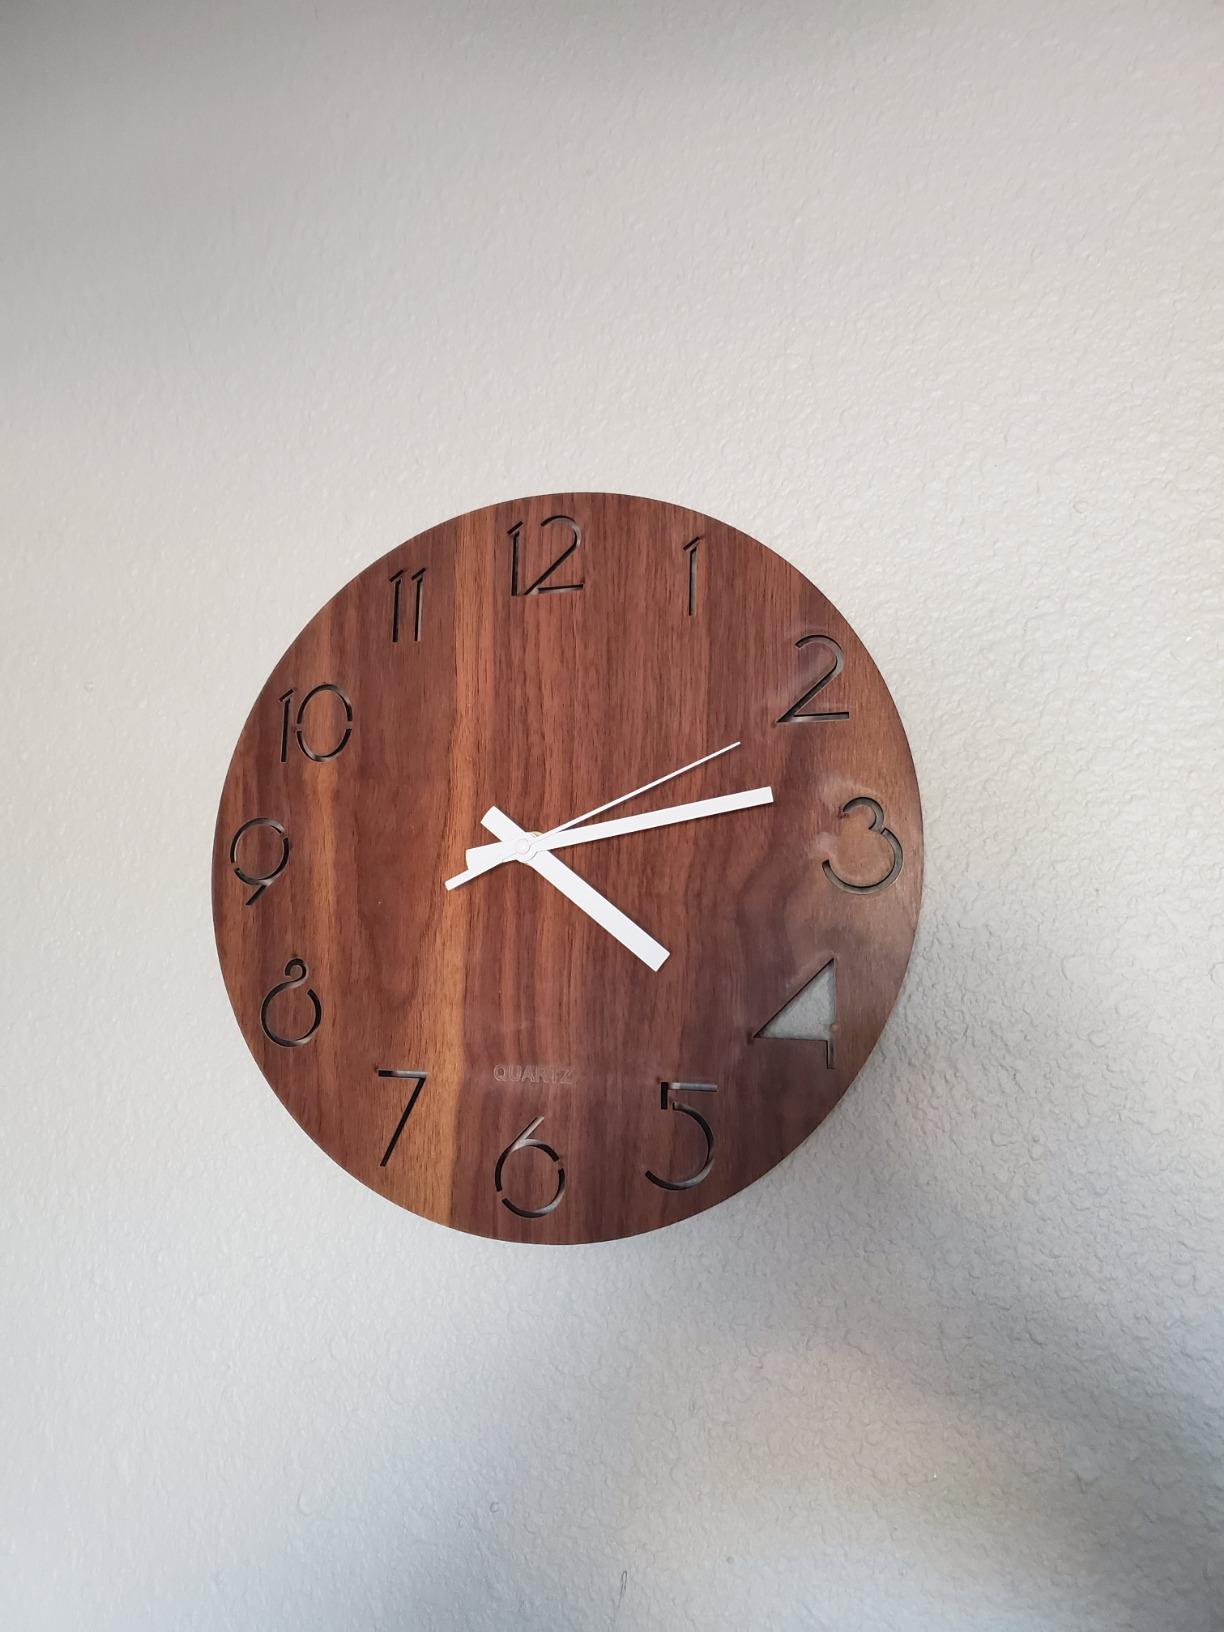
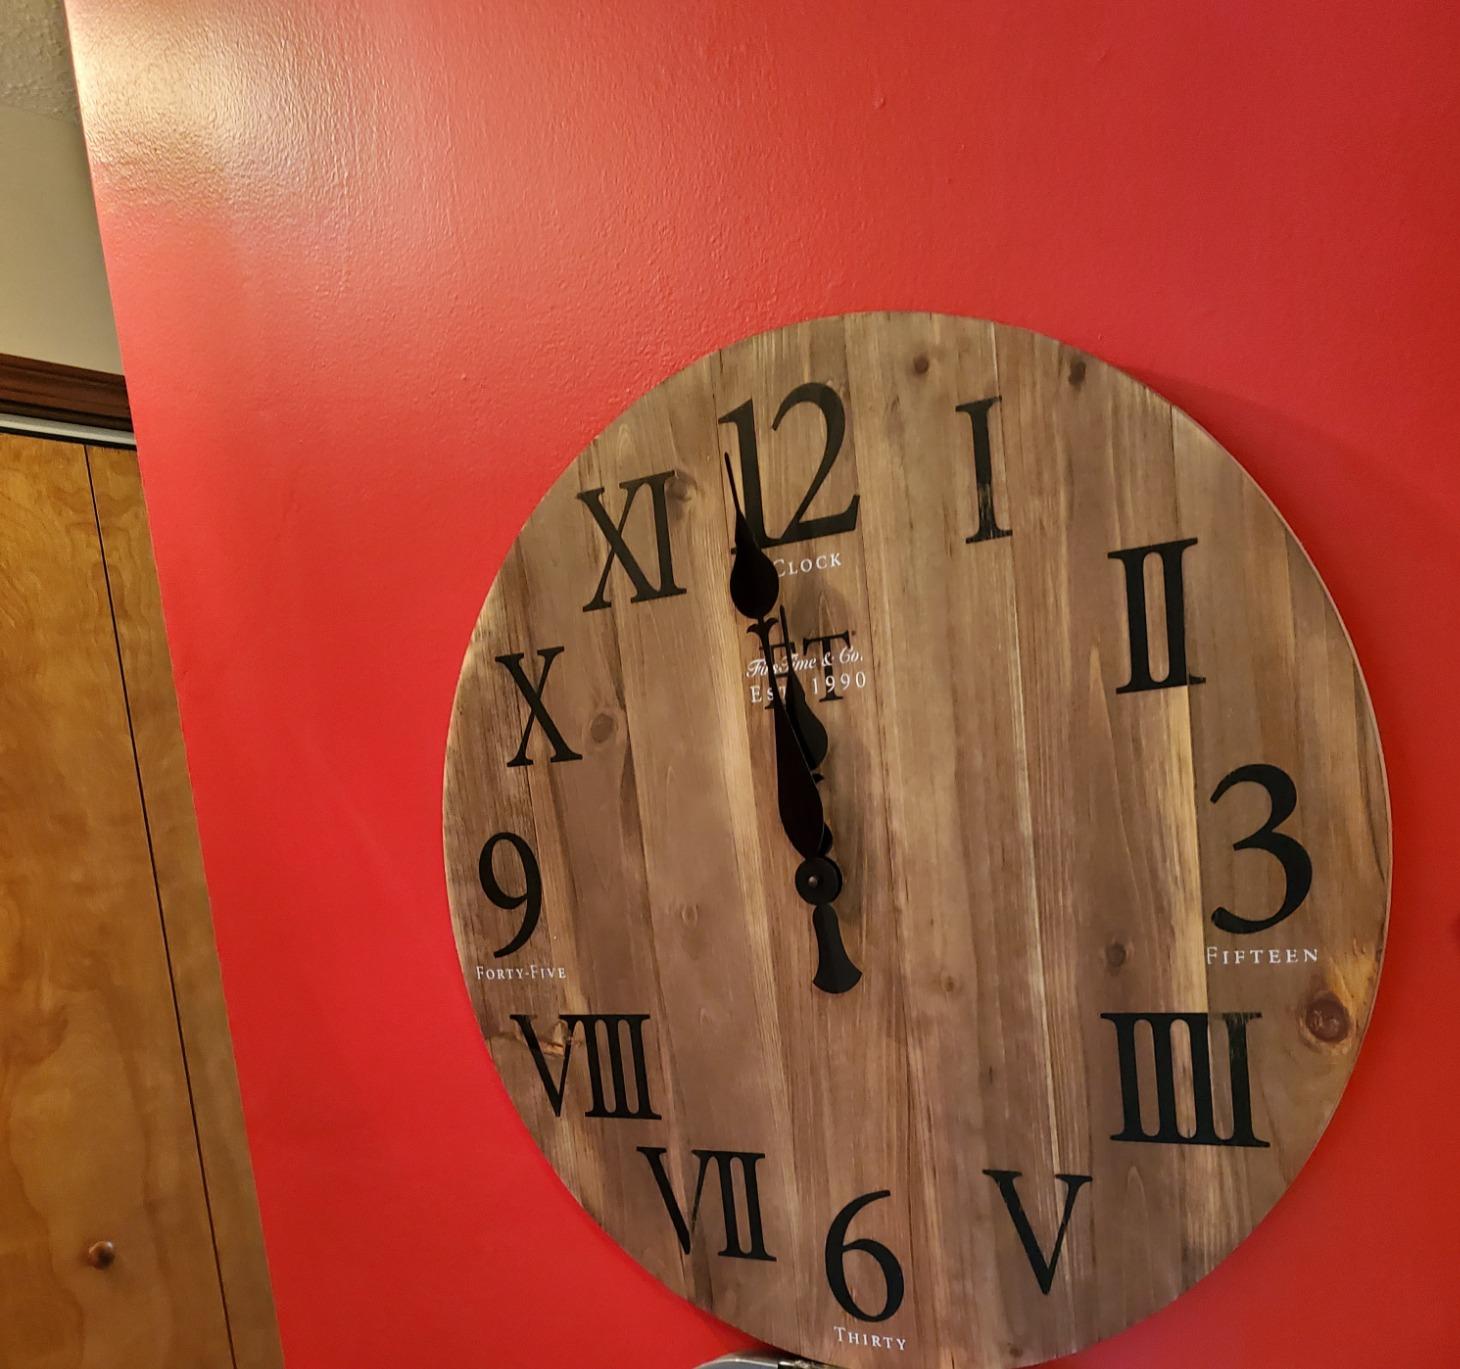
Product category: clock
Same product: no